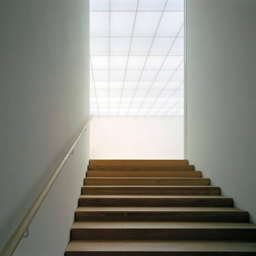
Kunstmuseum Liechtenstein